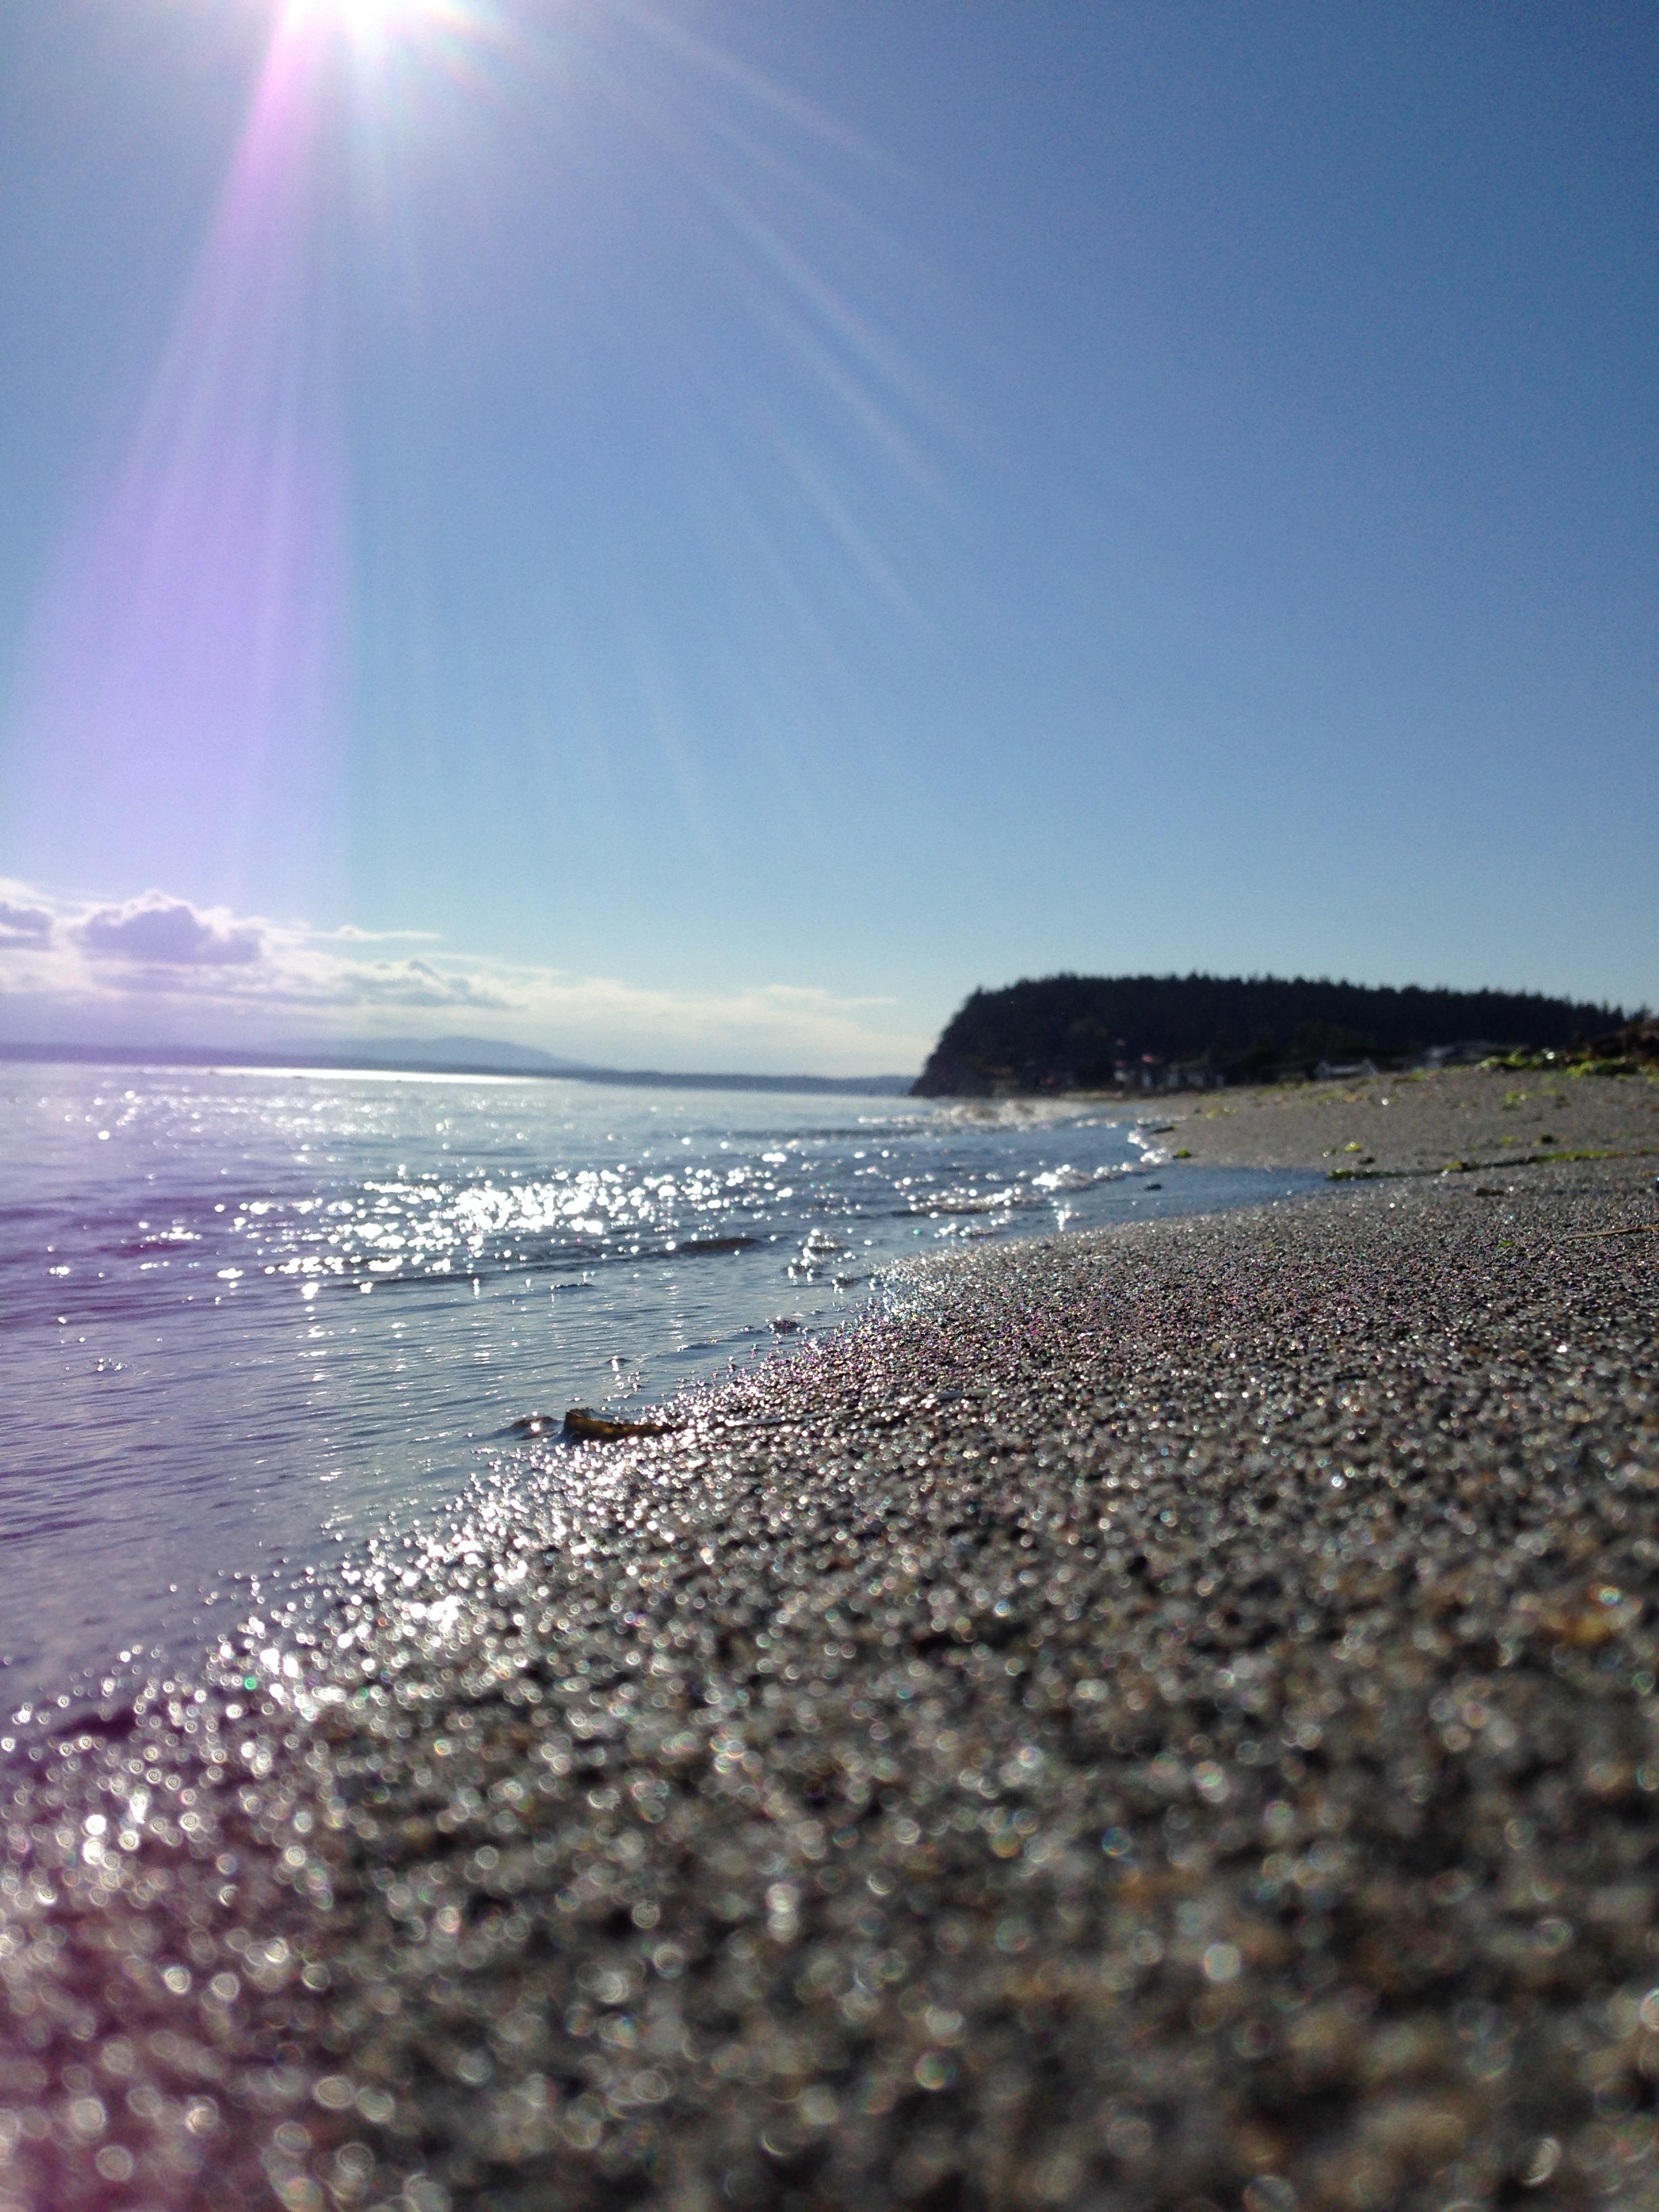
beach, sea, coast, water, sand, rock, ocean, horizon, cloud, sky, sunlight, morning, shore, wave, cliff, dusk, reflection, bay, terrain, material, body of water, cape, wind wave